Federico Angelini

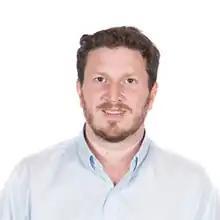

Federico Angelini is an Argentine politician who is a member of the Chamber of Deputies of Argentina